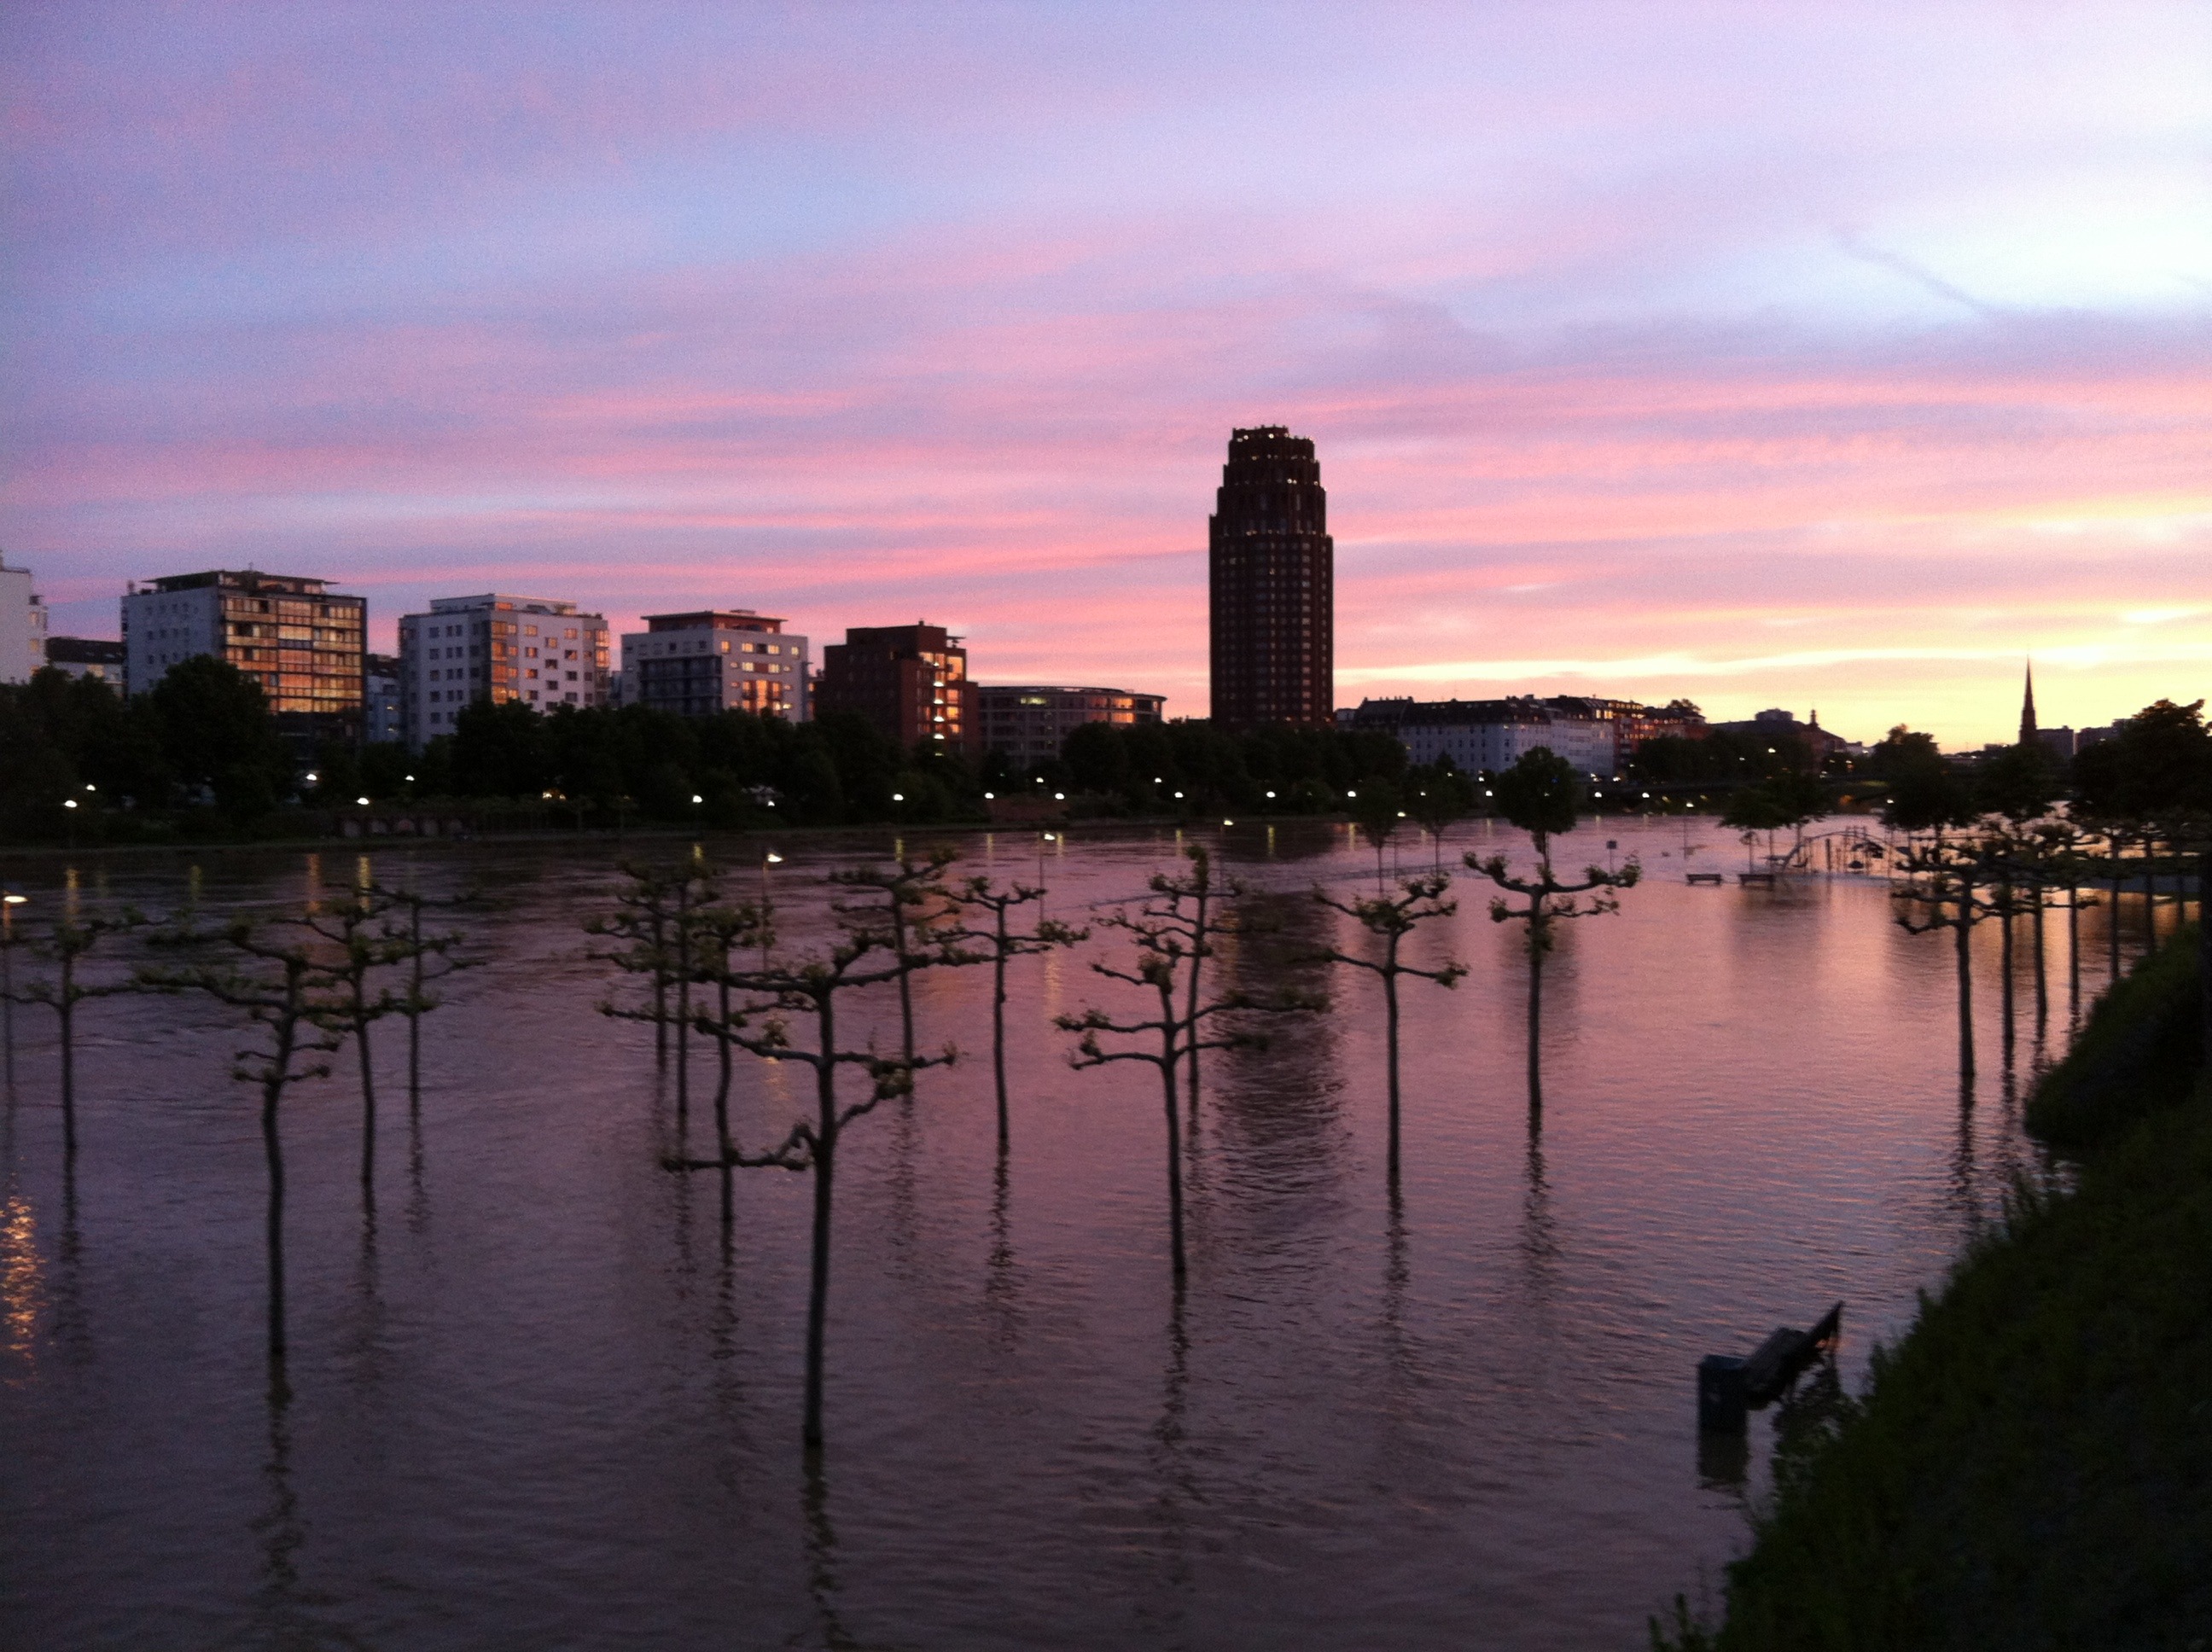
water, nature, horizon, architecture, sky, sun, sunrise, sunset, bridge, skyline, night, morning, building, dawn, city, river, cityscape, summer, plane, dusk, evening, reflection, tower, clouds, bank, reflections, gloomy, crane, main, frankfurt, mirroring, high water, river water, ship traffic, river banks, atmospheric phenomenon, human settlement, eastern harbour